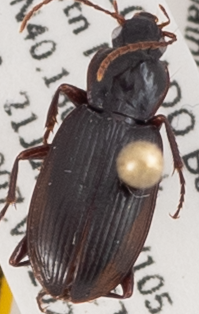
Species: Calathus advena
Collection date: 2020-07-21
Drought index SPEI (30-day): -1.118
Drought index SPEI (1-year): -1.082
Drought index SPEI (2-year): -0.86